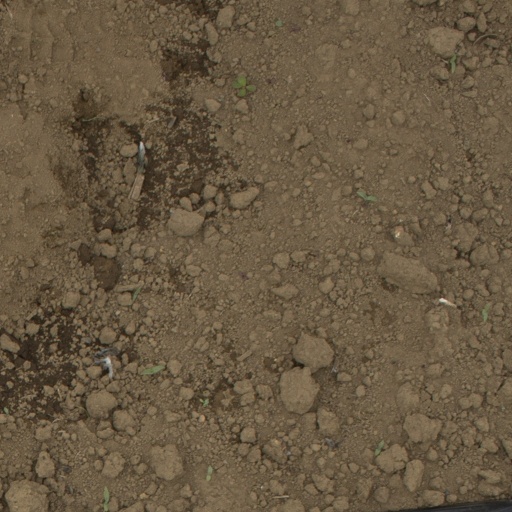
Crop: Jerusalem artichoke